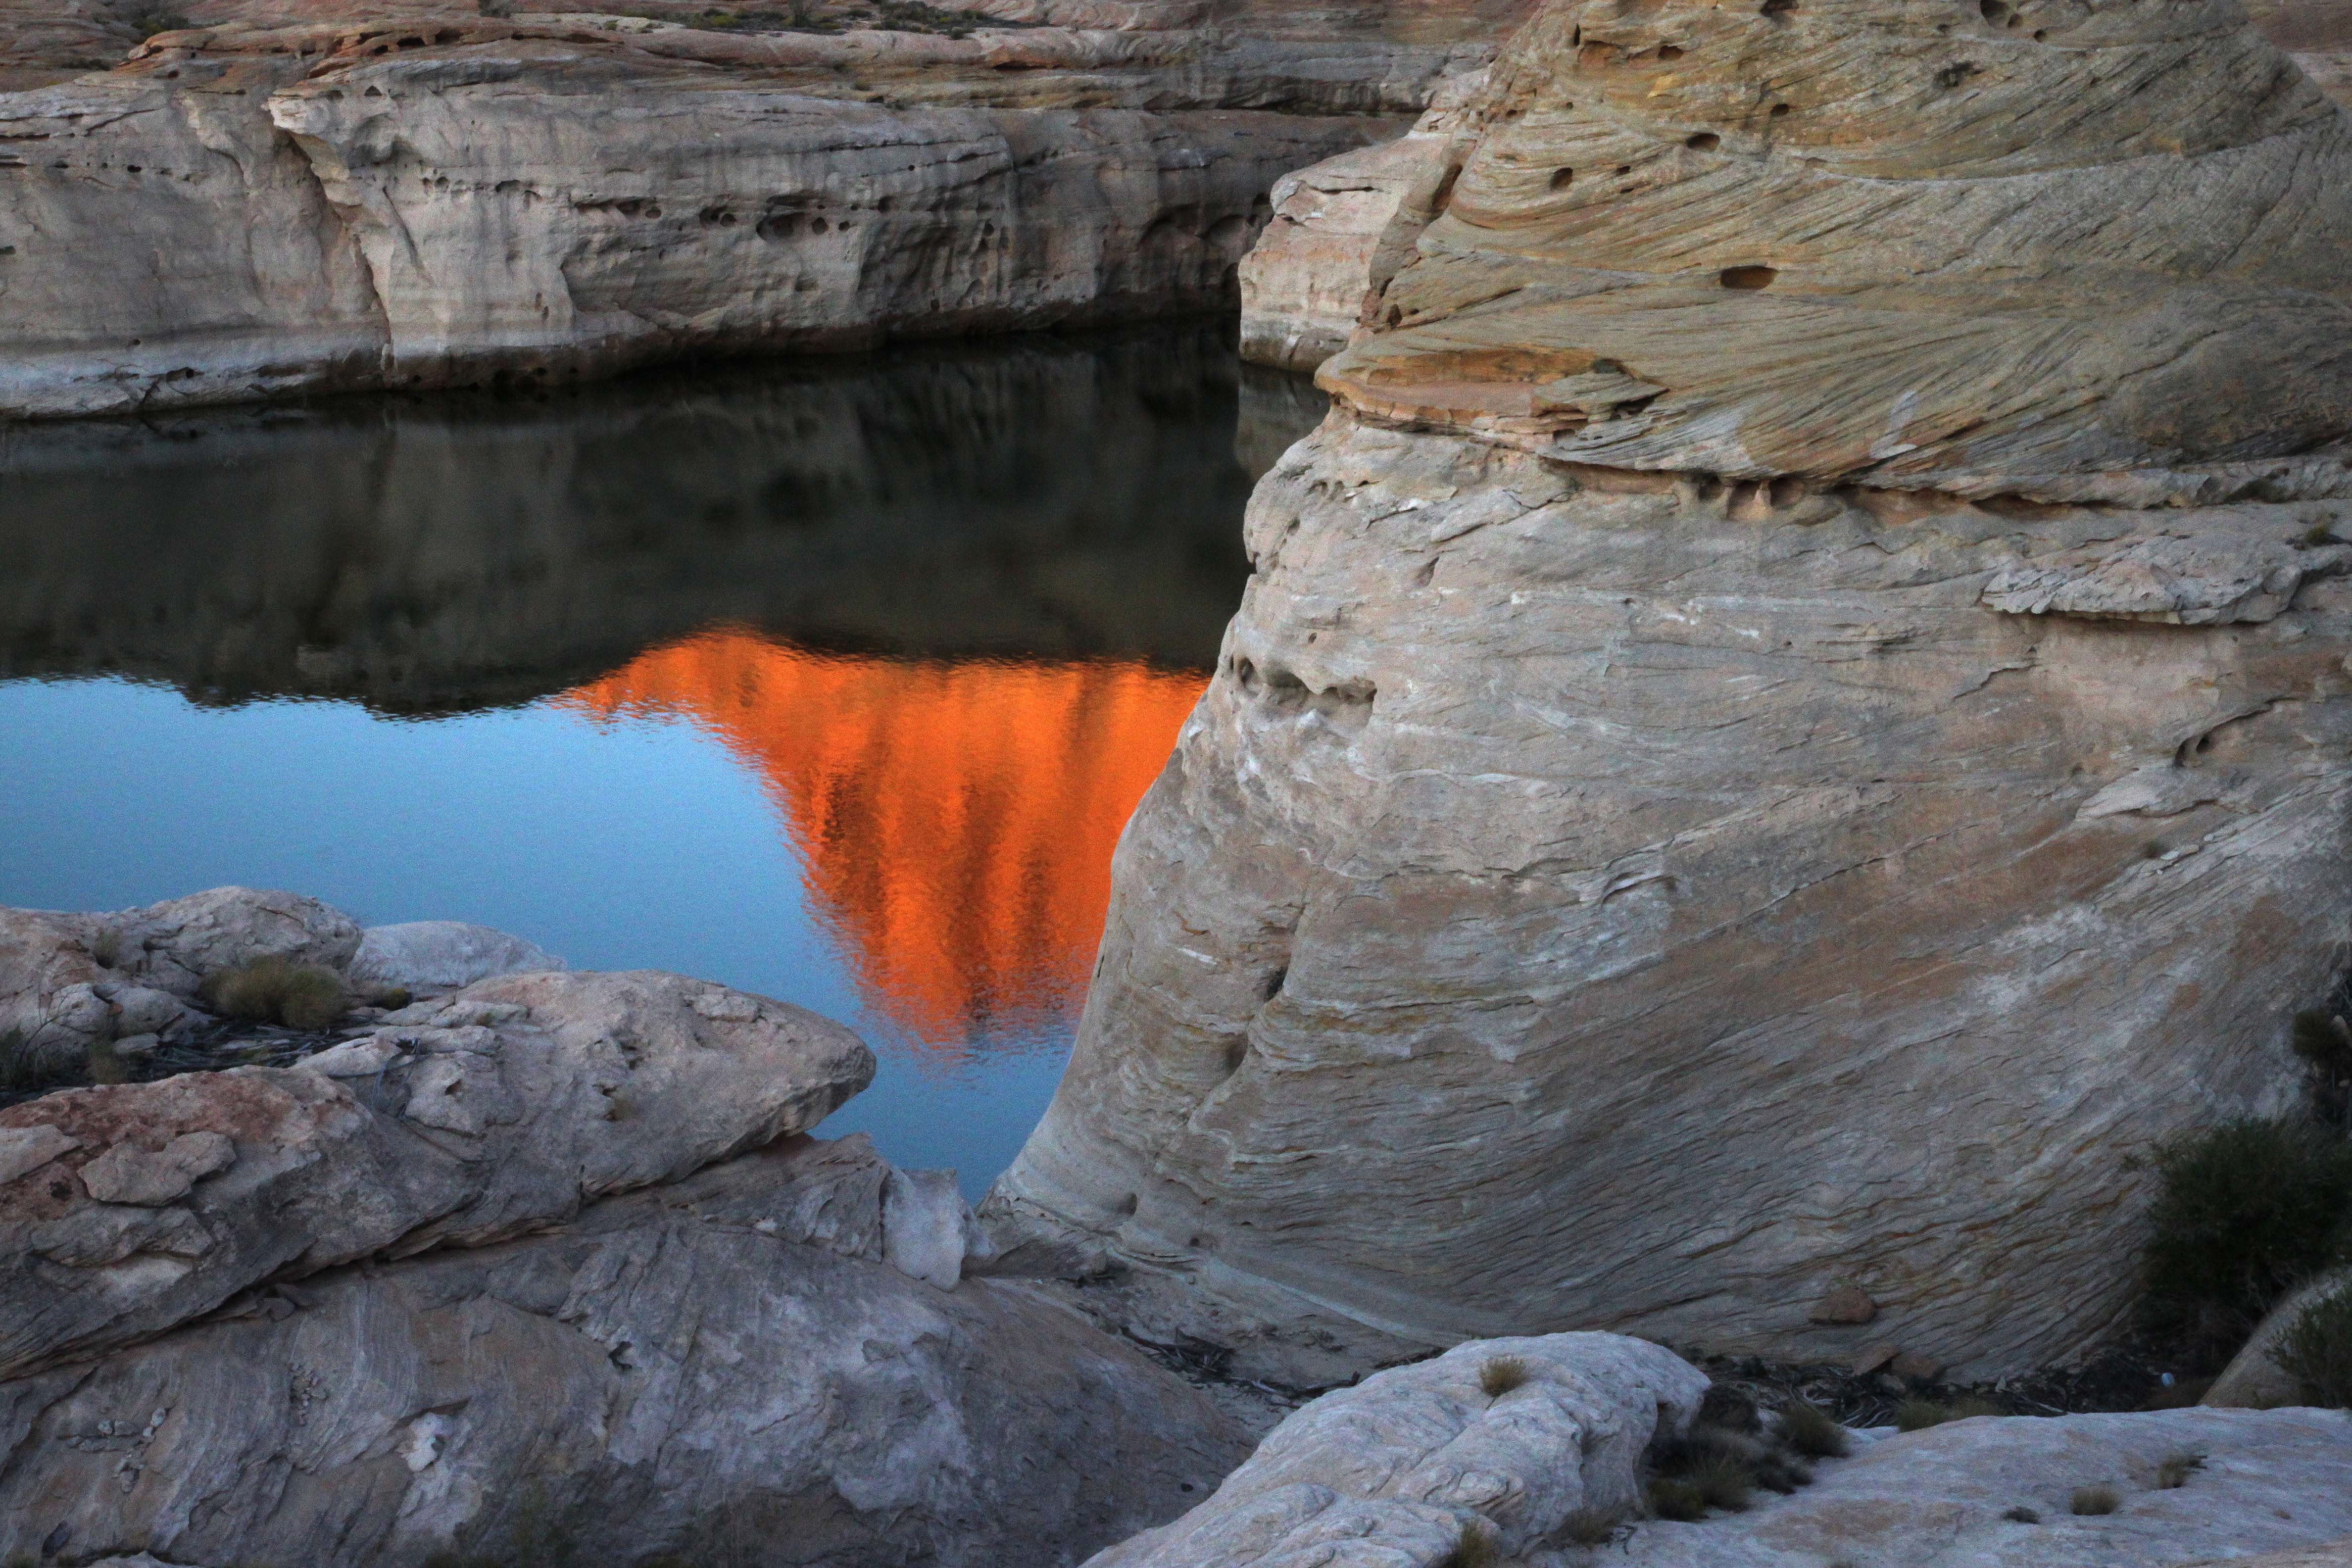
rock, formation, geological phenomenon, geology, narrows, national park, bedrock, igneous rock, outcrop, landscape, canyon, fault, reflection, cave